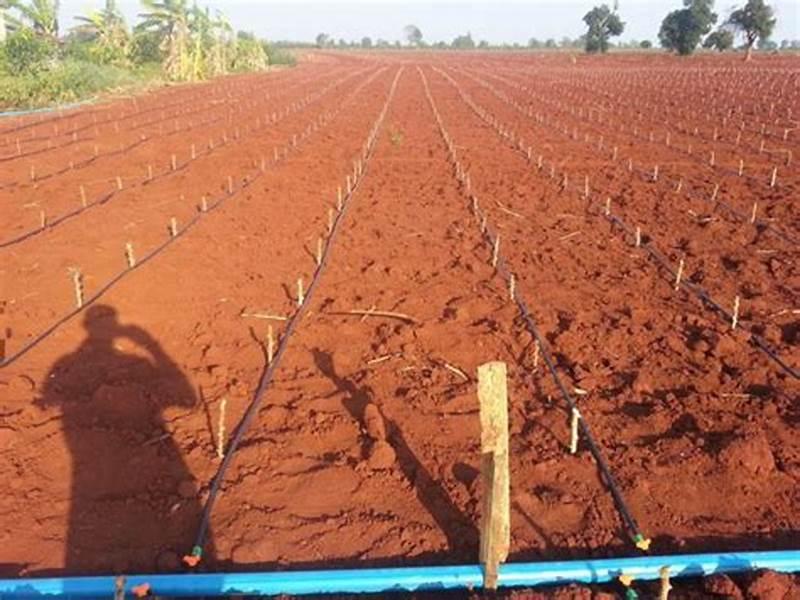
Mfumo wa umwagiliaji uliowekwa katika shamba kubwa lenye udongo mwekundu  wenye rutuba, ukisambaza maji kwa usahihi, ili kuhakikisha mimea inapata unyevunyevu wa kutosha, kwa ukuaji bora na mavuno yenye tija.